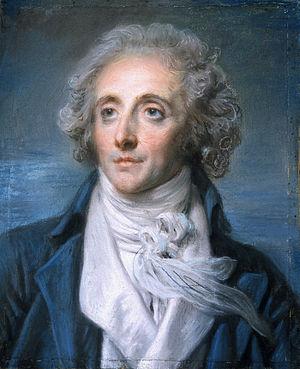
La famille Anselme, dite Baptiste est une famille de comédiens qui joua en France, aux Pays-Bas et en Suède durant six générations, aux XVIIIᵉ et XIXᵉ siècles.
Cet article fournit une liste de tableaux du peintre français Jean-Baptiste Greuze.
Nicolas Anselme, dit Baptiste aîné est un acteur français. Né à Bordeaux le 18 juin 1761, il est décédé à Paris le 30 novembre 1835.